Giorgi Jgerenaia

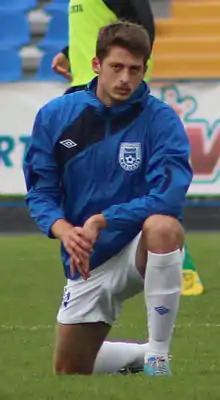
Jgerenaia with Mykolaiv in 2013

Giorgi Jgerenaia (born 28 December 1993) is a Georgian football player. He plays for Iberia 1999.